The Tale of Little Pig Robinson

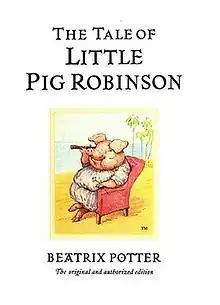

The Tale of Little Pig Robinson is a children's book written and illustrated by Beatrix Potter as part of the Peter Rabbit series. The book contains eight chapters and numerous illustrations. Though the book was one of Potter's last publications in 1930, it was one of the first stories she wrote.